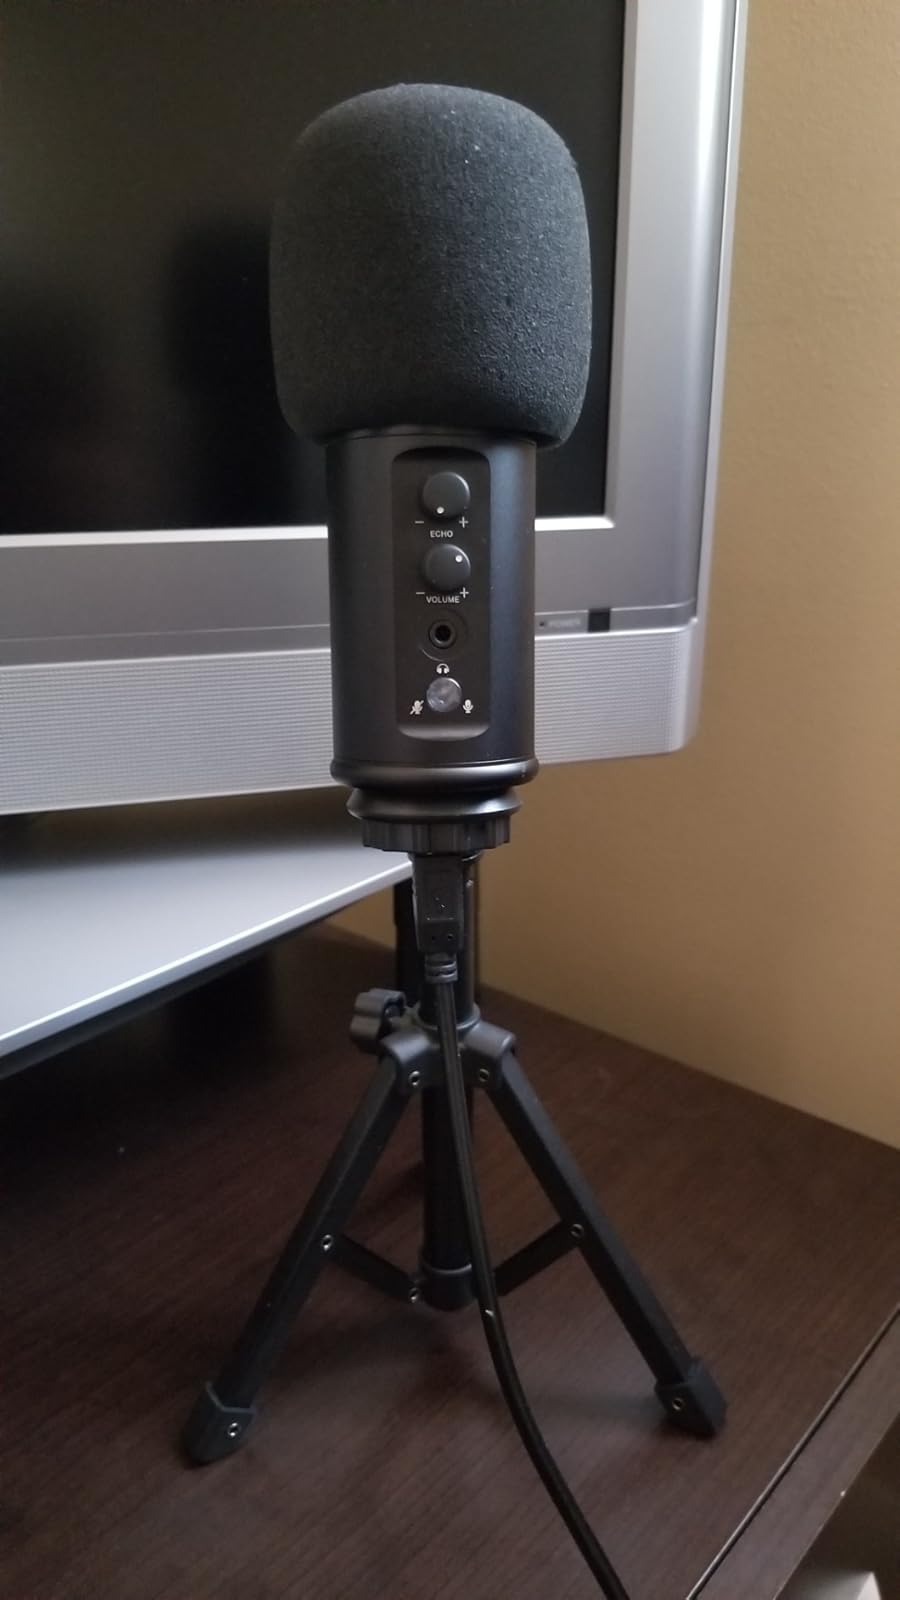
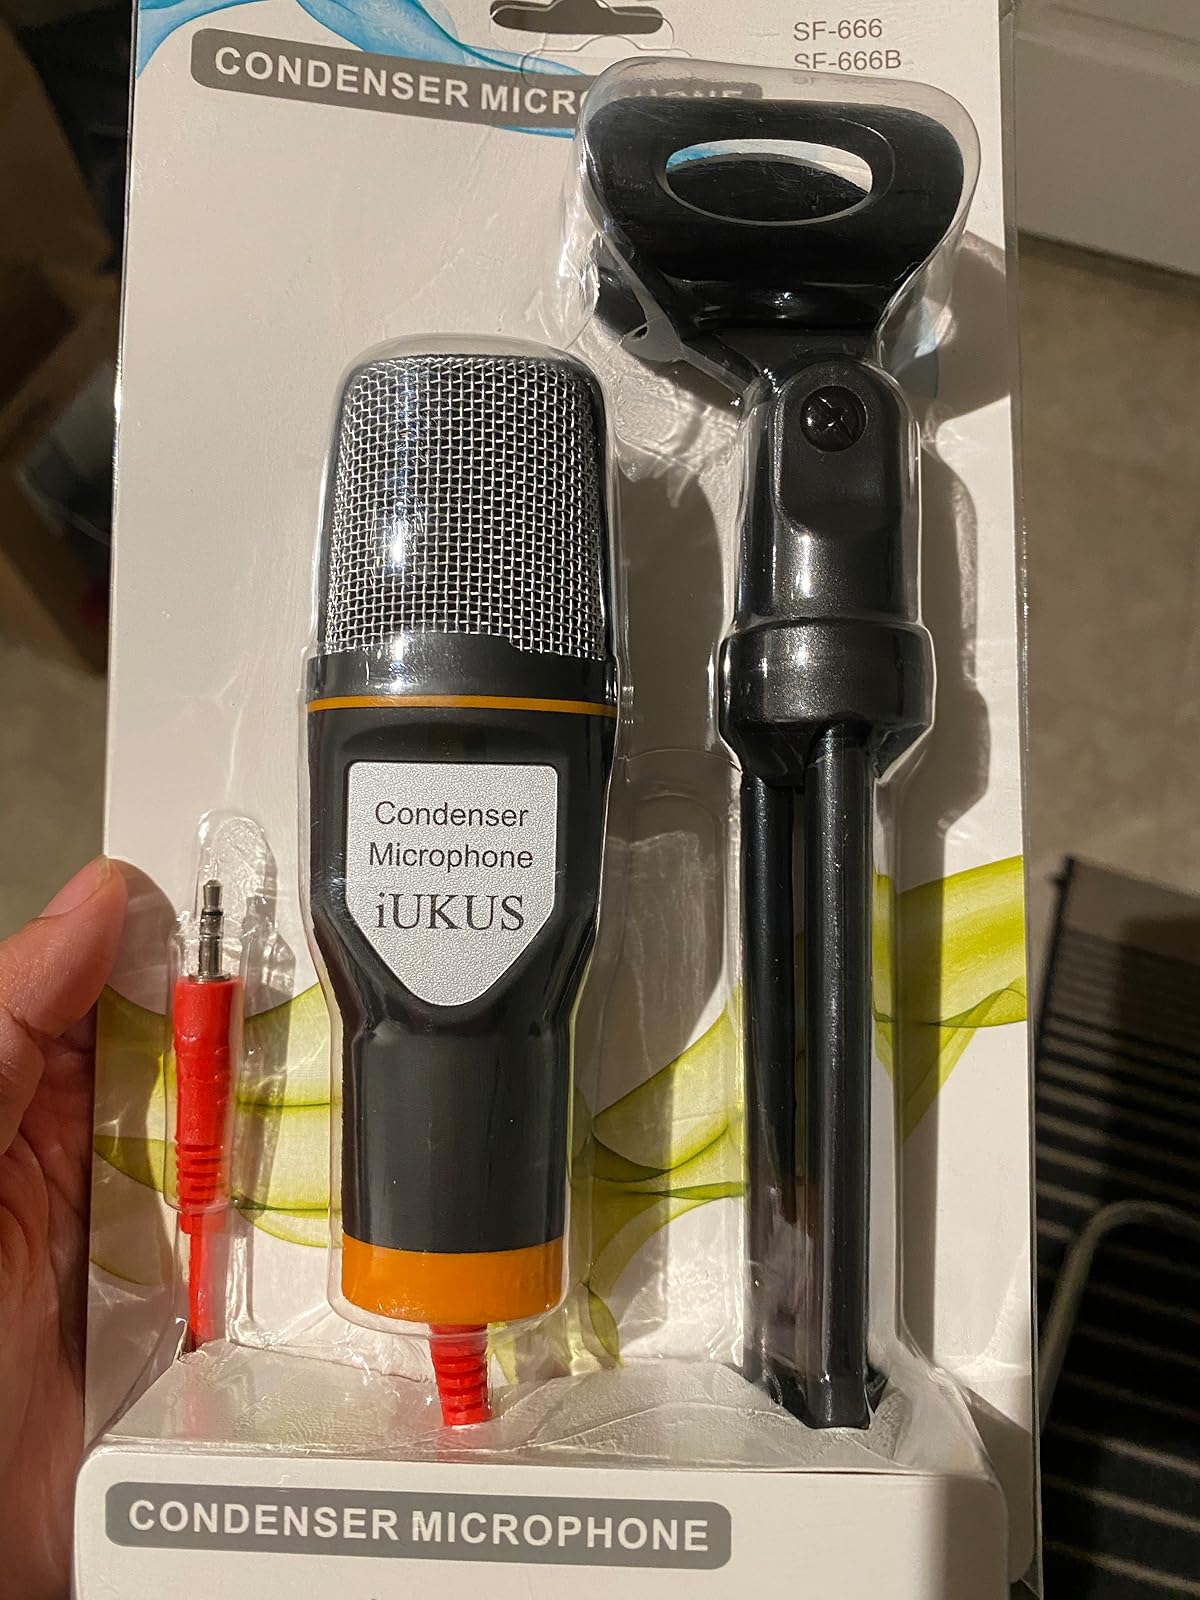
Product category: microphone
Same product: no